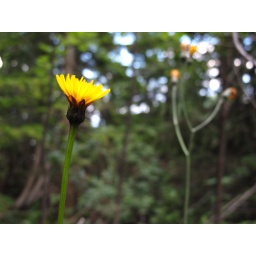
A lone yellow flower in the lush forests of the Fatra